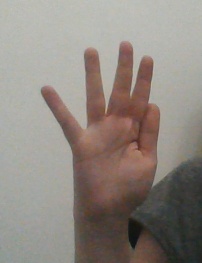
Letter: sheen